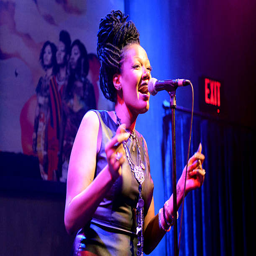
person of person performs in concert .